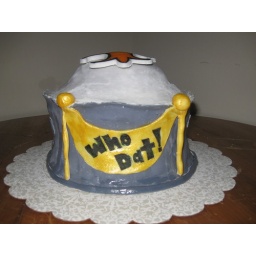
This cake was a chocolate cake with cinnamon-cayanne choc ganashe filling with white buttercream icing and covered in fondant